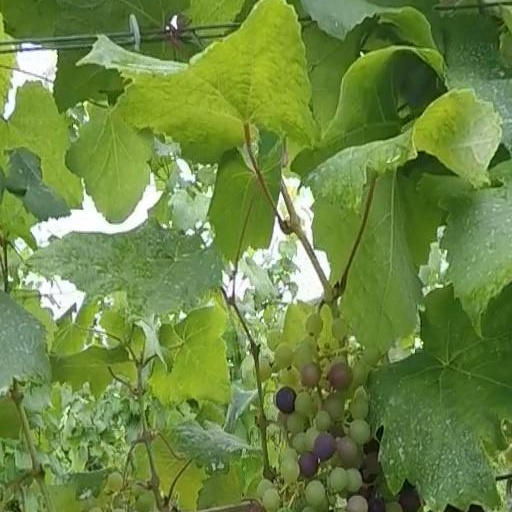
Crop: grape